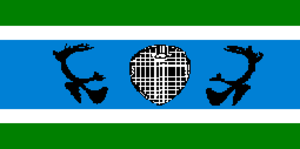
Drapeau de la réserve Innu de Maniutenam-mak-Uashat Català: Bandera Innu Nation Canadà
Les Premières Nations sont les peuples autochtones canadiens qui ne sont ni des Inuits ni des Métis. Les termes Indiens ou Amérindiens sont également utilisés, en dépit d'une connotation négative.